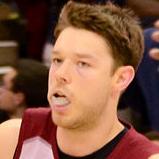
Age: 23